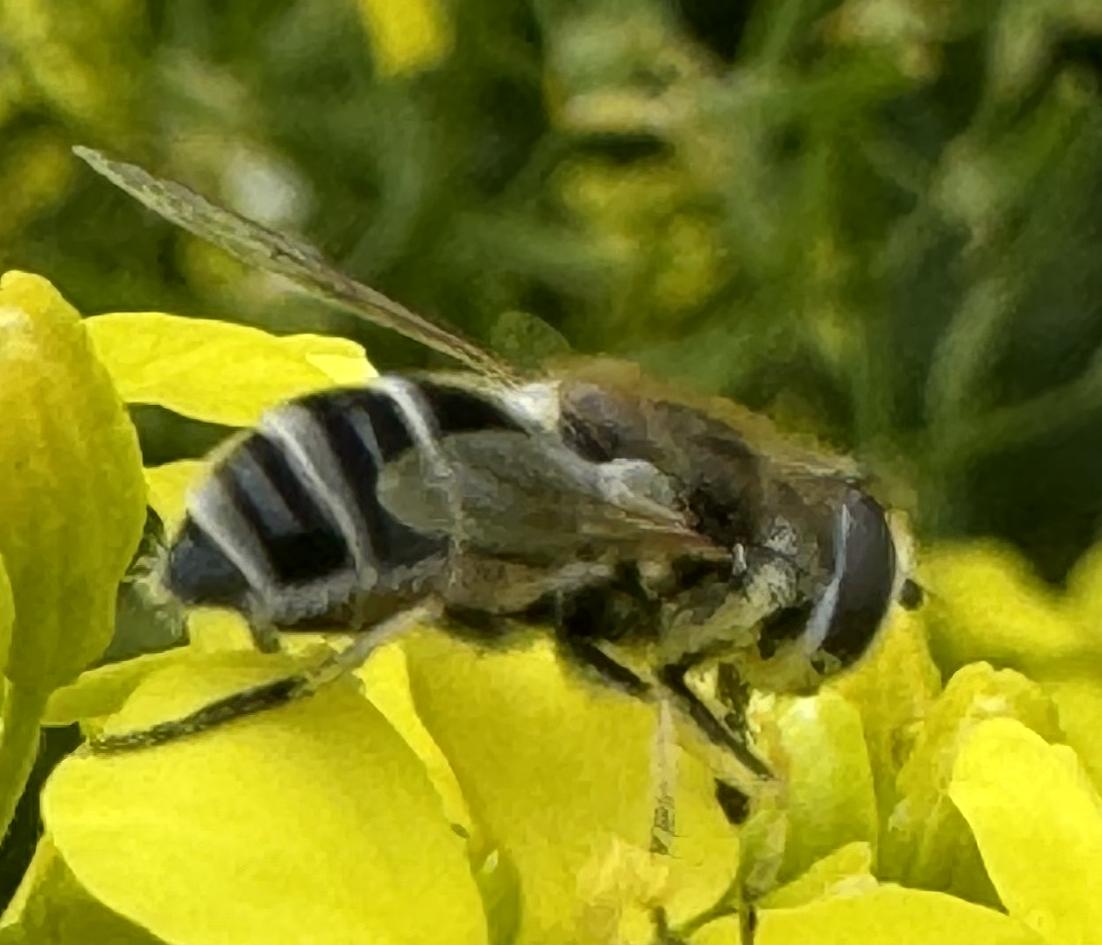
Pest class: predators